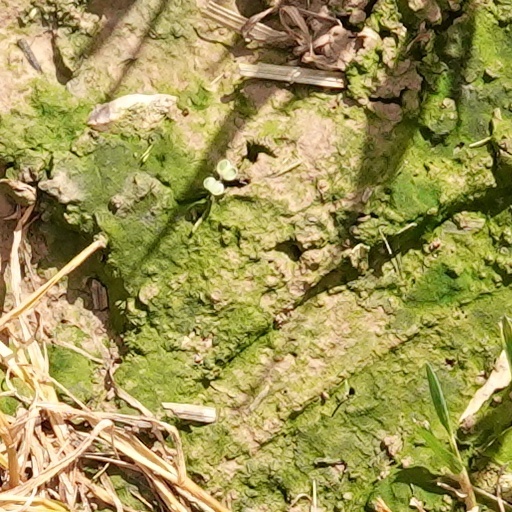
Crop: wheat